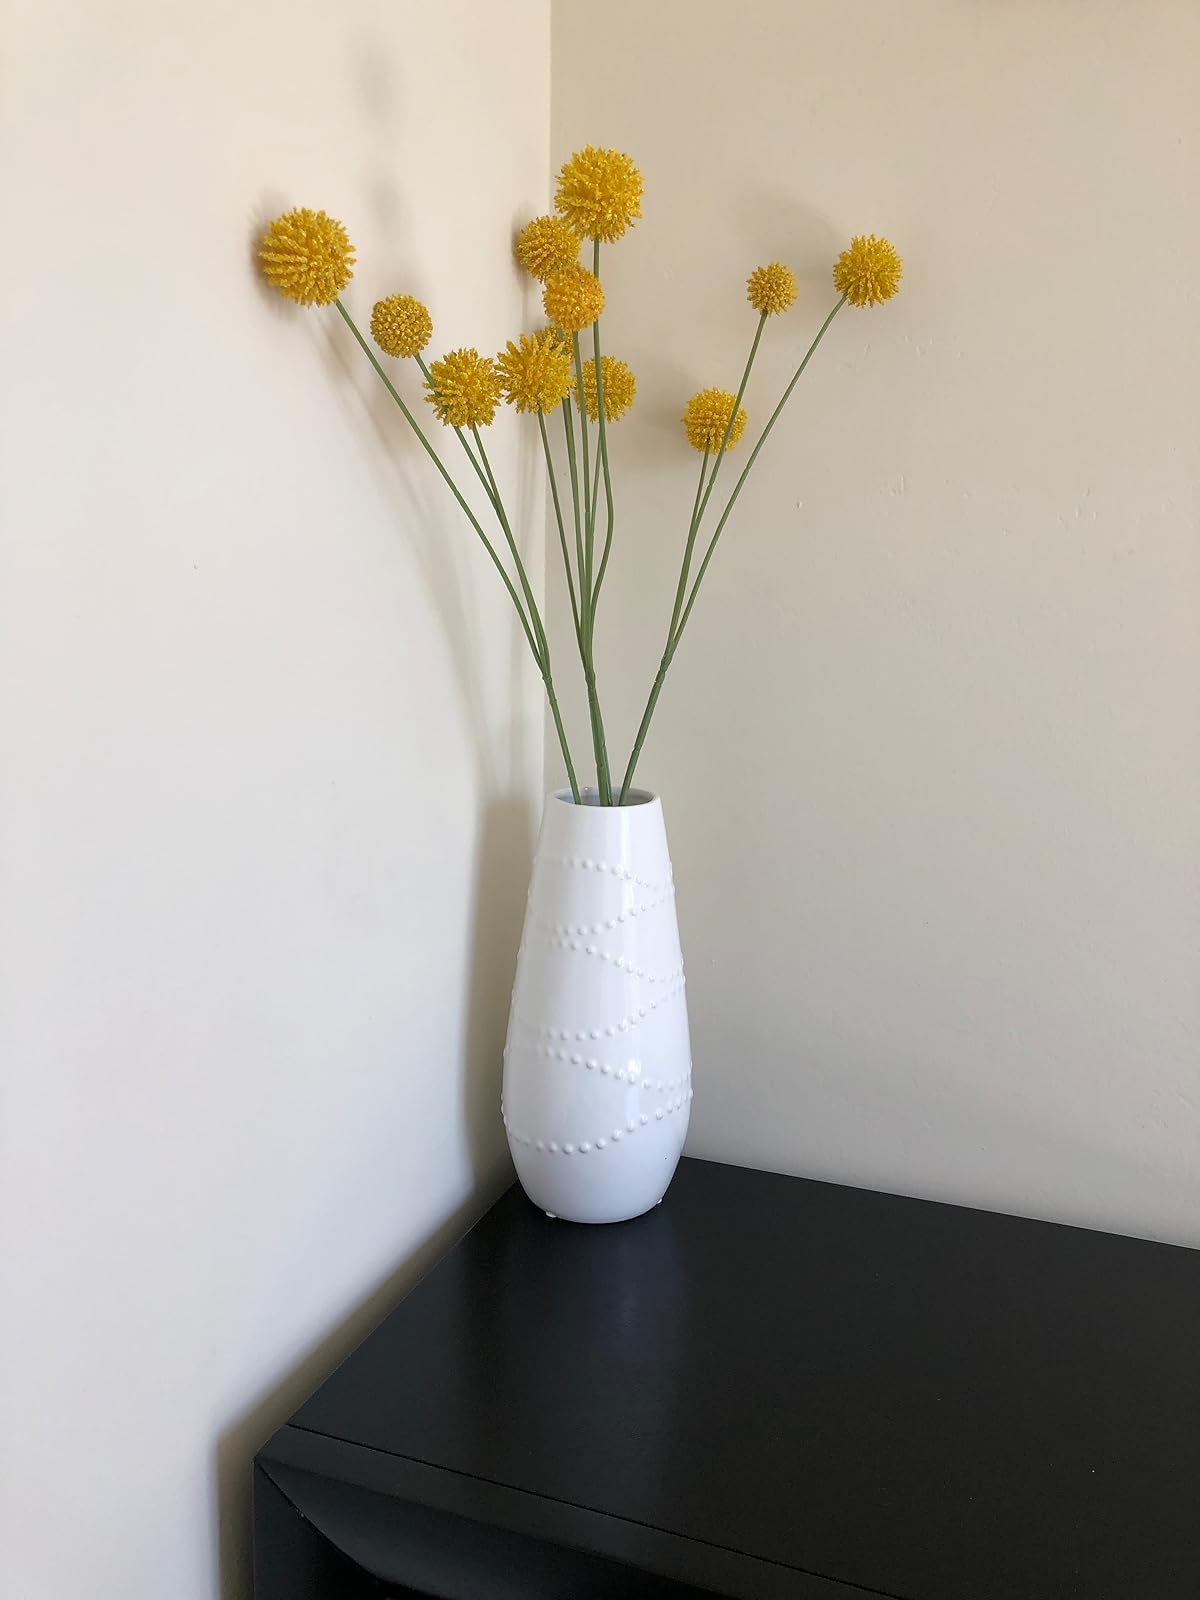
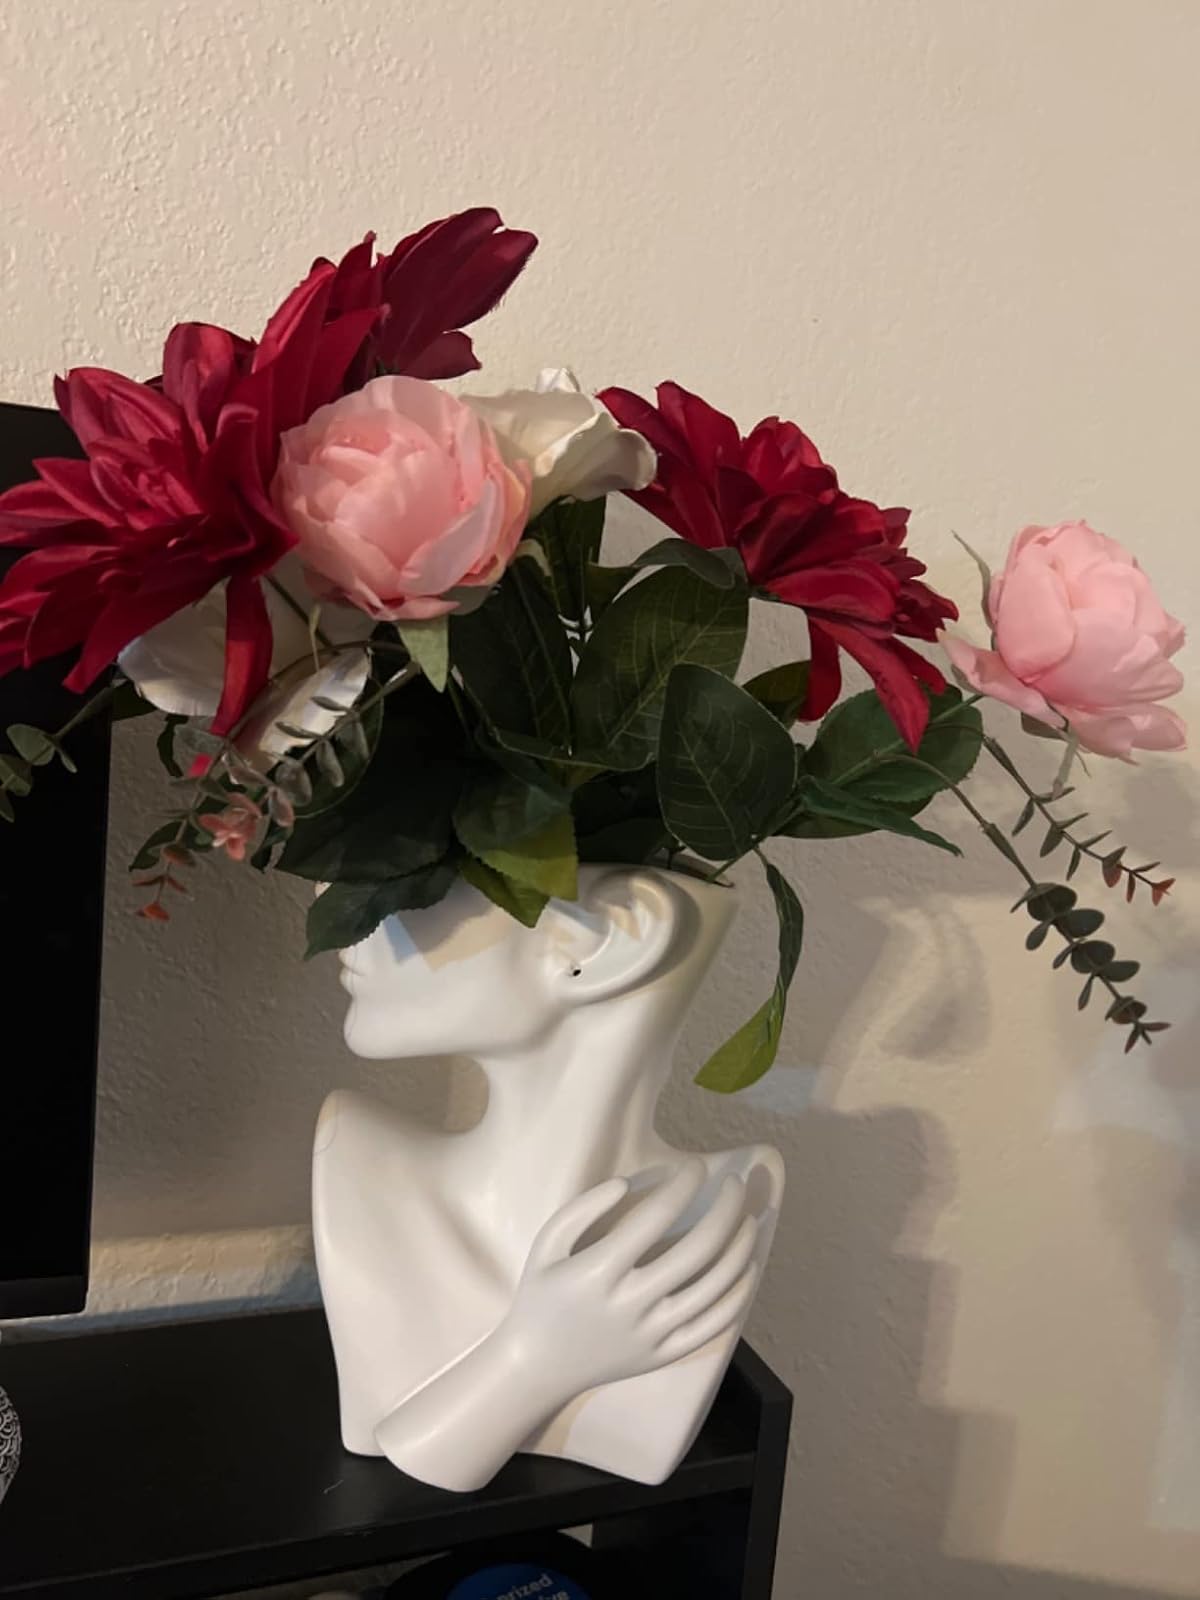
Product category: vase
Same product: no